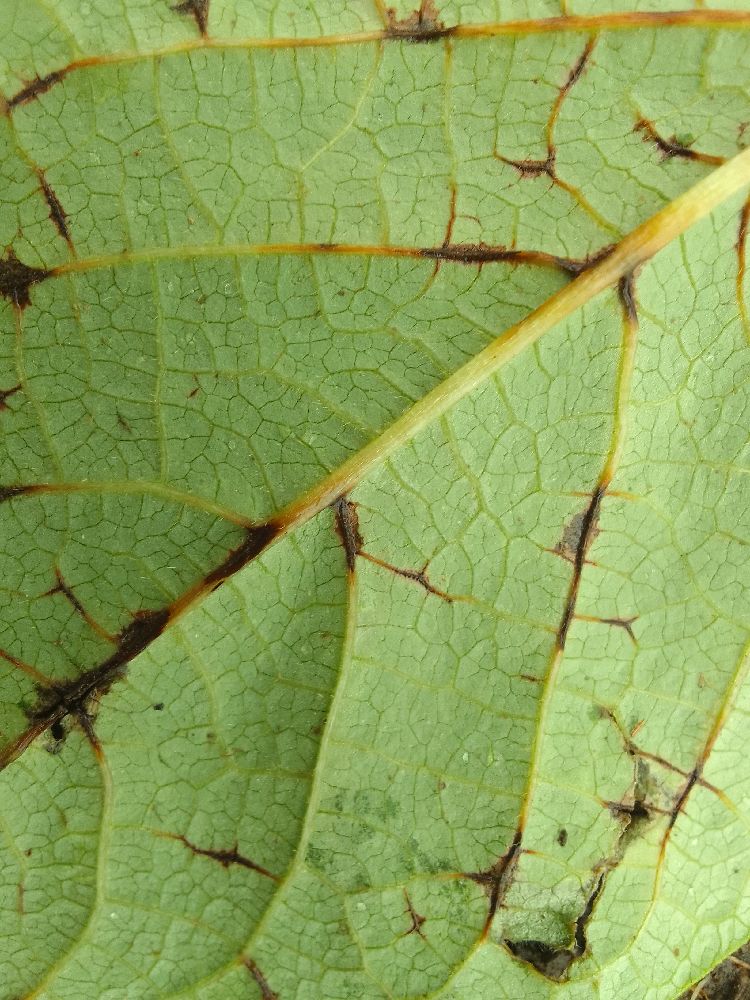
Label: anthracnose